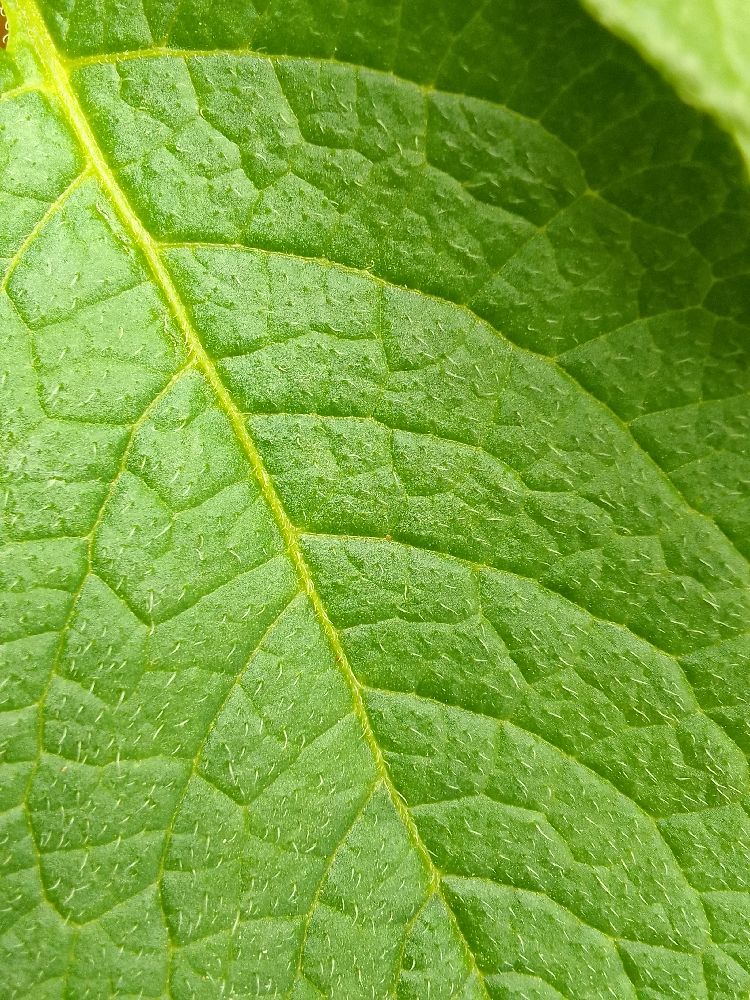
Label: Healthy